Salisbury Woodland Gardens

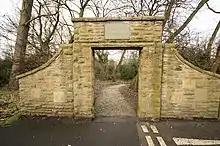
The more recently built entrance to the gardens

Salisbury Woodland Gardens is an open space located in the east of Blackpool, flanked by East Park Drive and Woodside Drive and linking Blackpool Zoo with Stanley Park. Known simply as the 'Woodland Gardens' to local people, the site was acquired in 1924 by Blackpool Corporation and was originally developed as a shelter belt for the adjacent Stanley Park Golf Course. The gardens were later developed in the 1940s as an arboretum and public open space for all to enjoy. It was renovated in 1967 by Peter Perry and his 'Flying Squad (see below). Popular once as a wedding photograph location, the site went into decline during the 1990s. The council's Ranger Service manage and protect the gardens which they took over in September 2006 and have been funding and undertaking the restoration of the woodland.